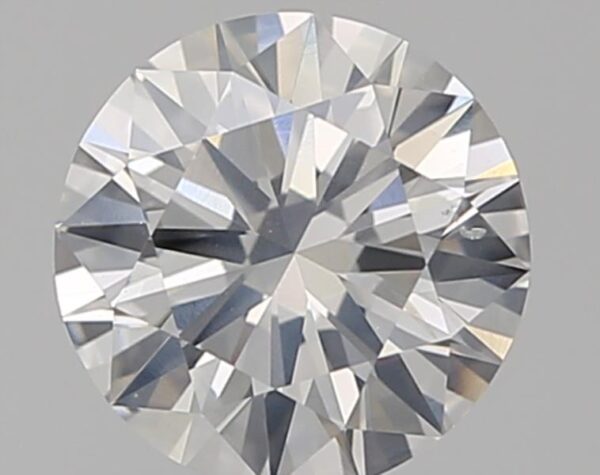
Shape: round
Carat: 1
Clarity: I1
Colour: F
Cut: EX
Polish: EX
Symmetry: EX
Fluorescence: N
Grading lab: GIA
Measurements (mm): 6.5 x 6.54 x 3.88